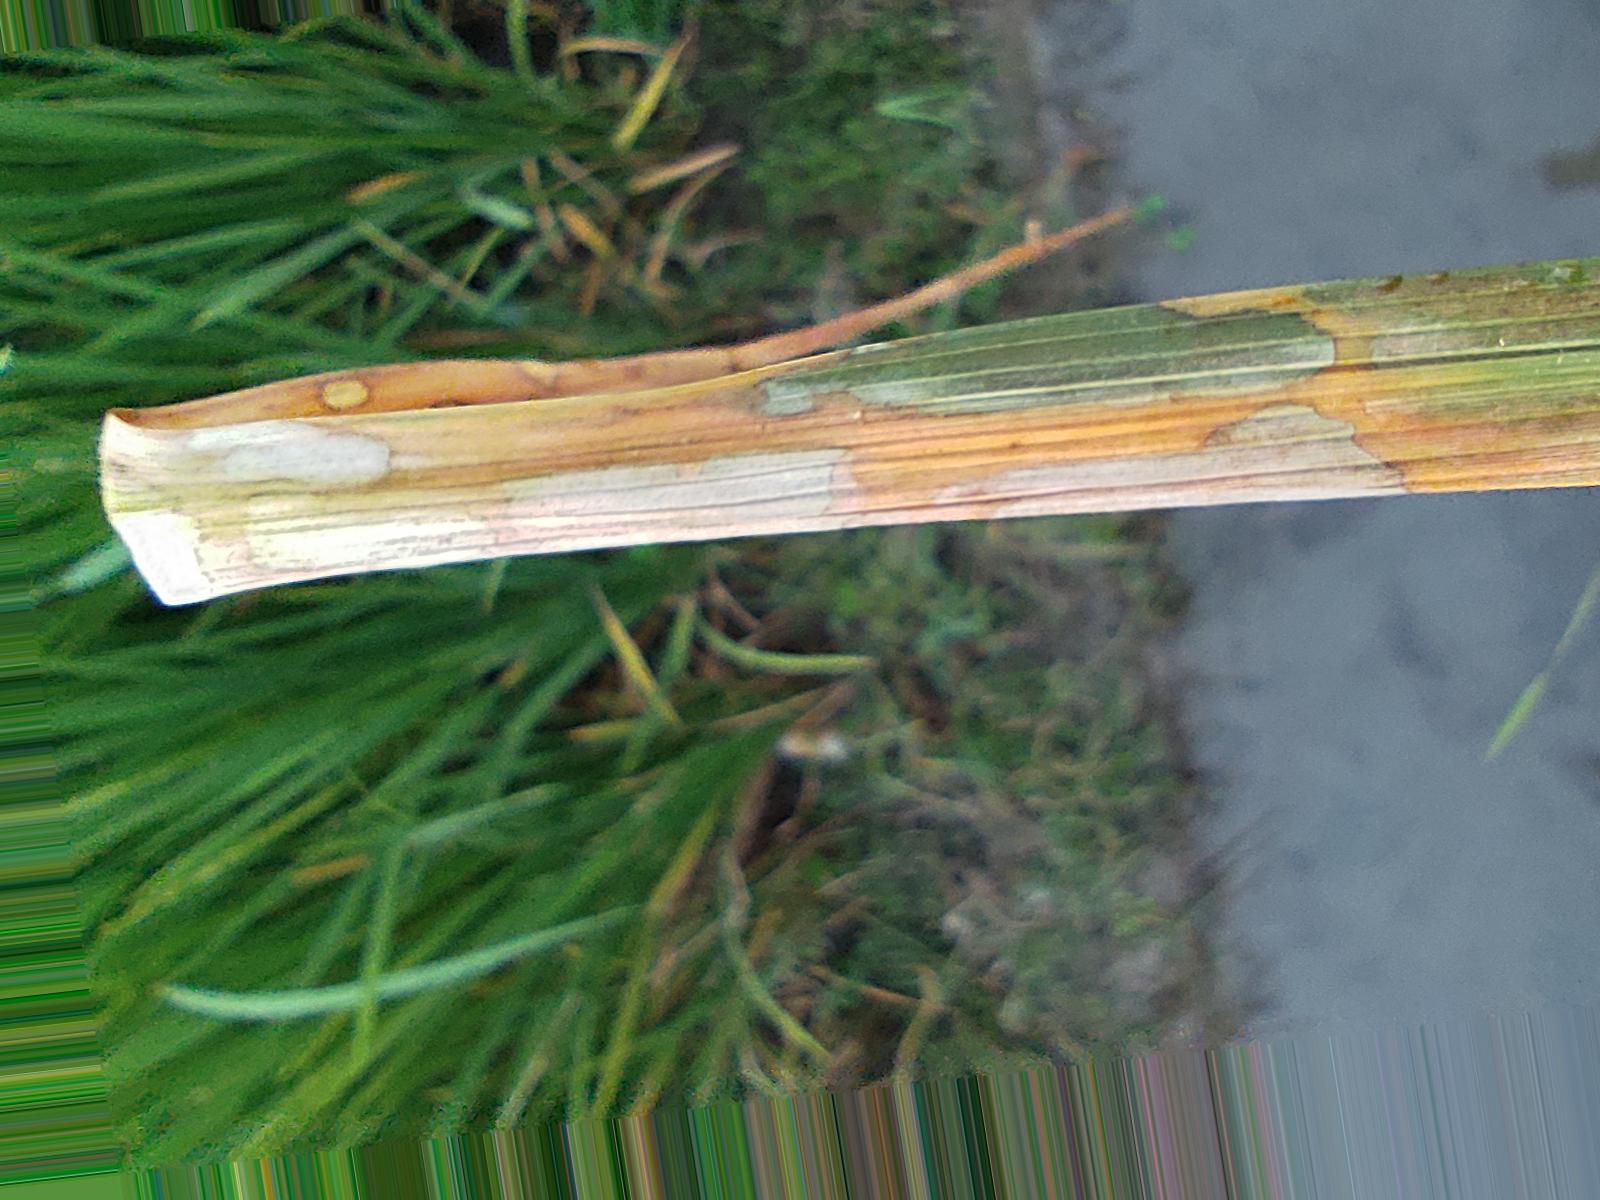
Nhãn: Bệnh Đốm Vằn ( Khô vằn ) ( Sheath Blight )